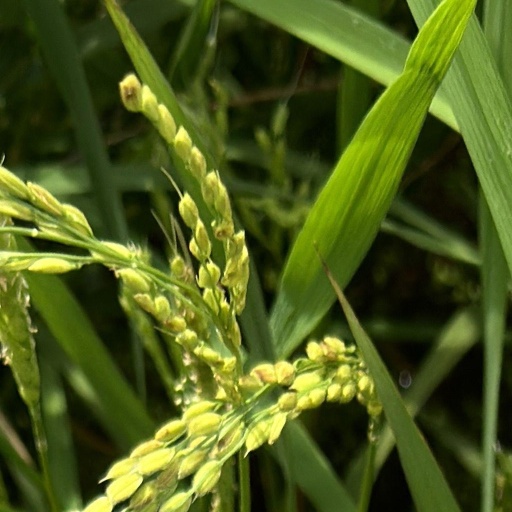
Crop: rice